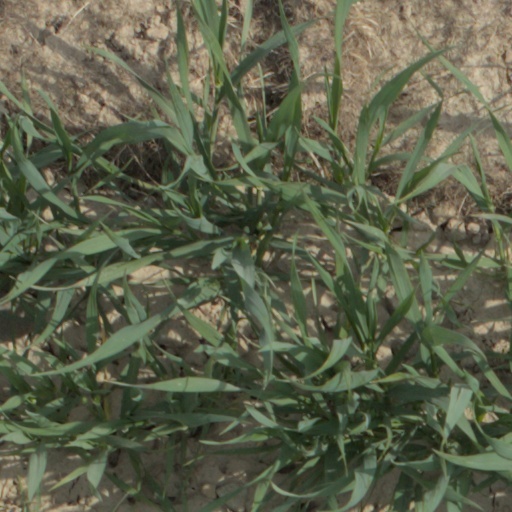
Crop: wheat